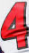
Number: 4